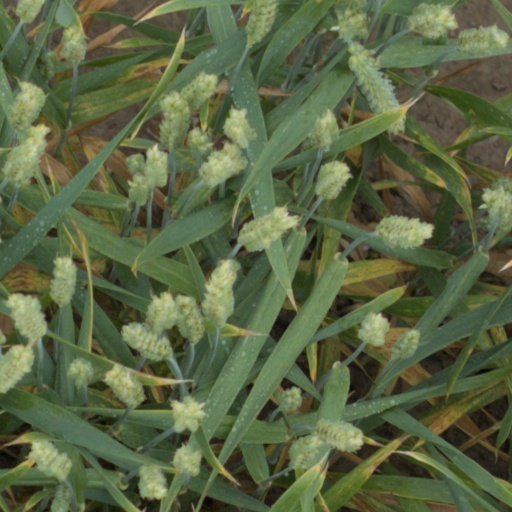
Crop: wheat